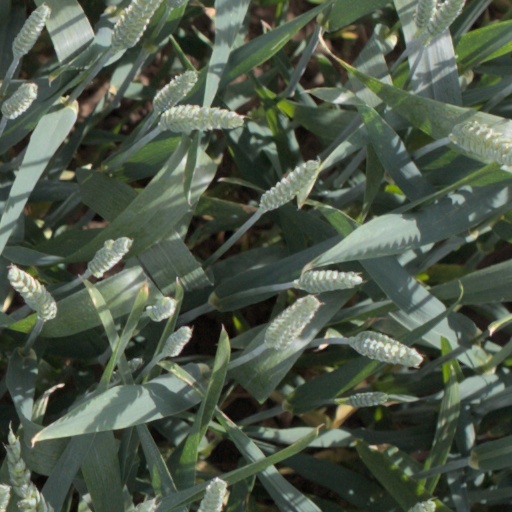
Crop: wheat